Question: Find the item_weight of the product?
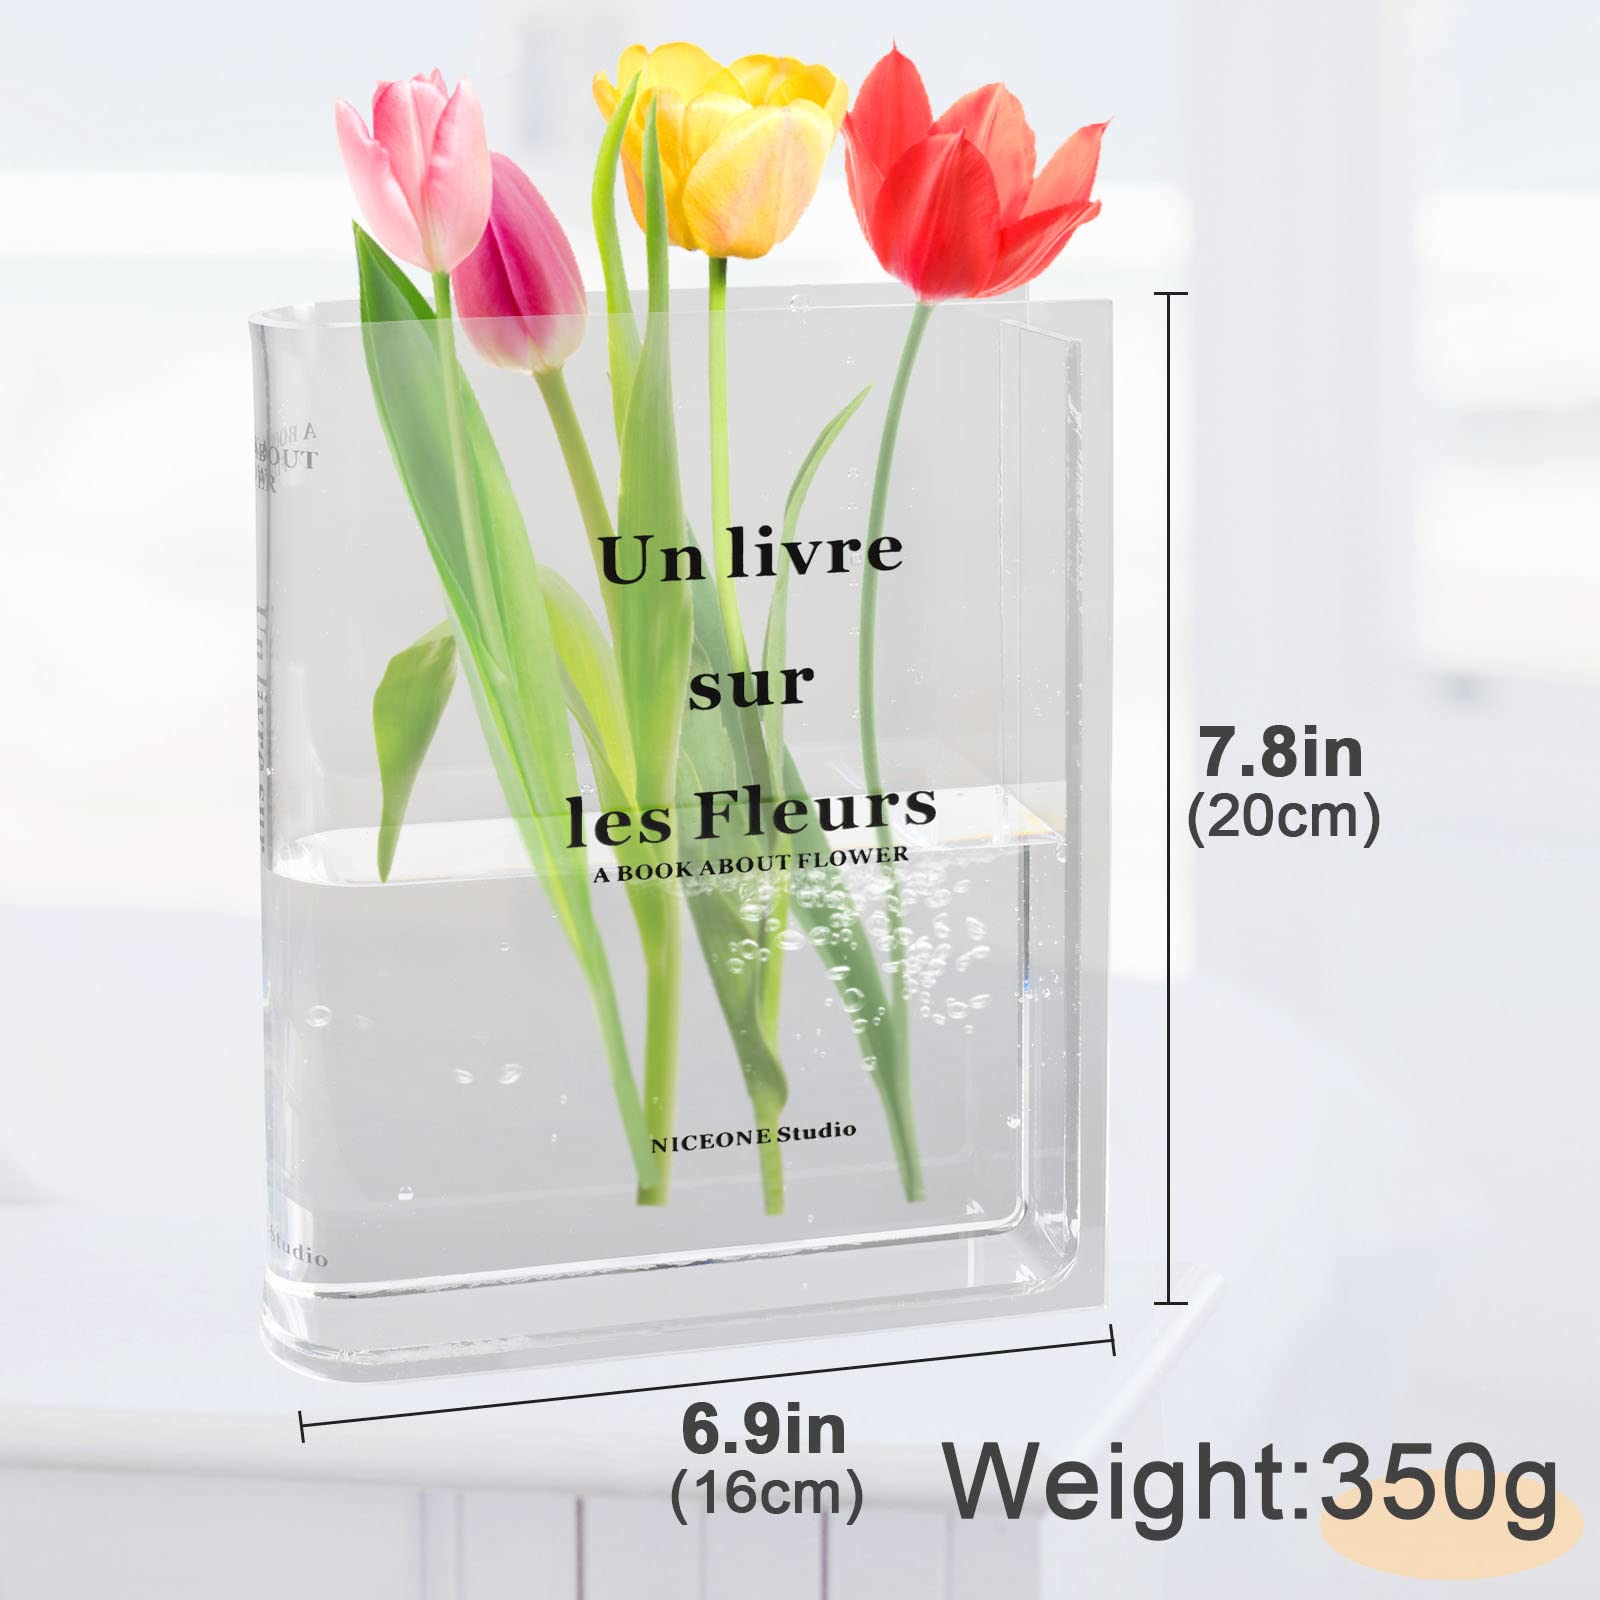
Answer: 350.0 gram